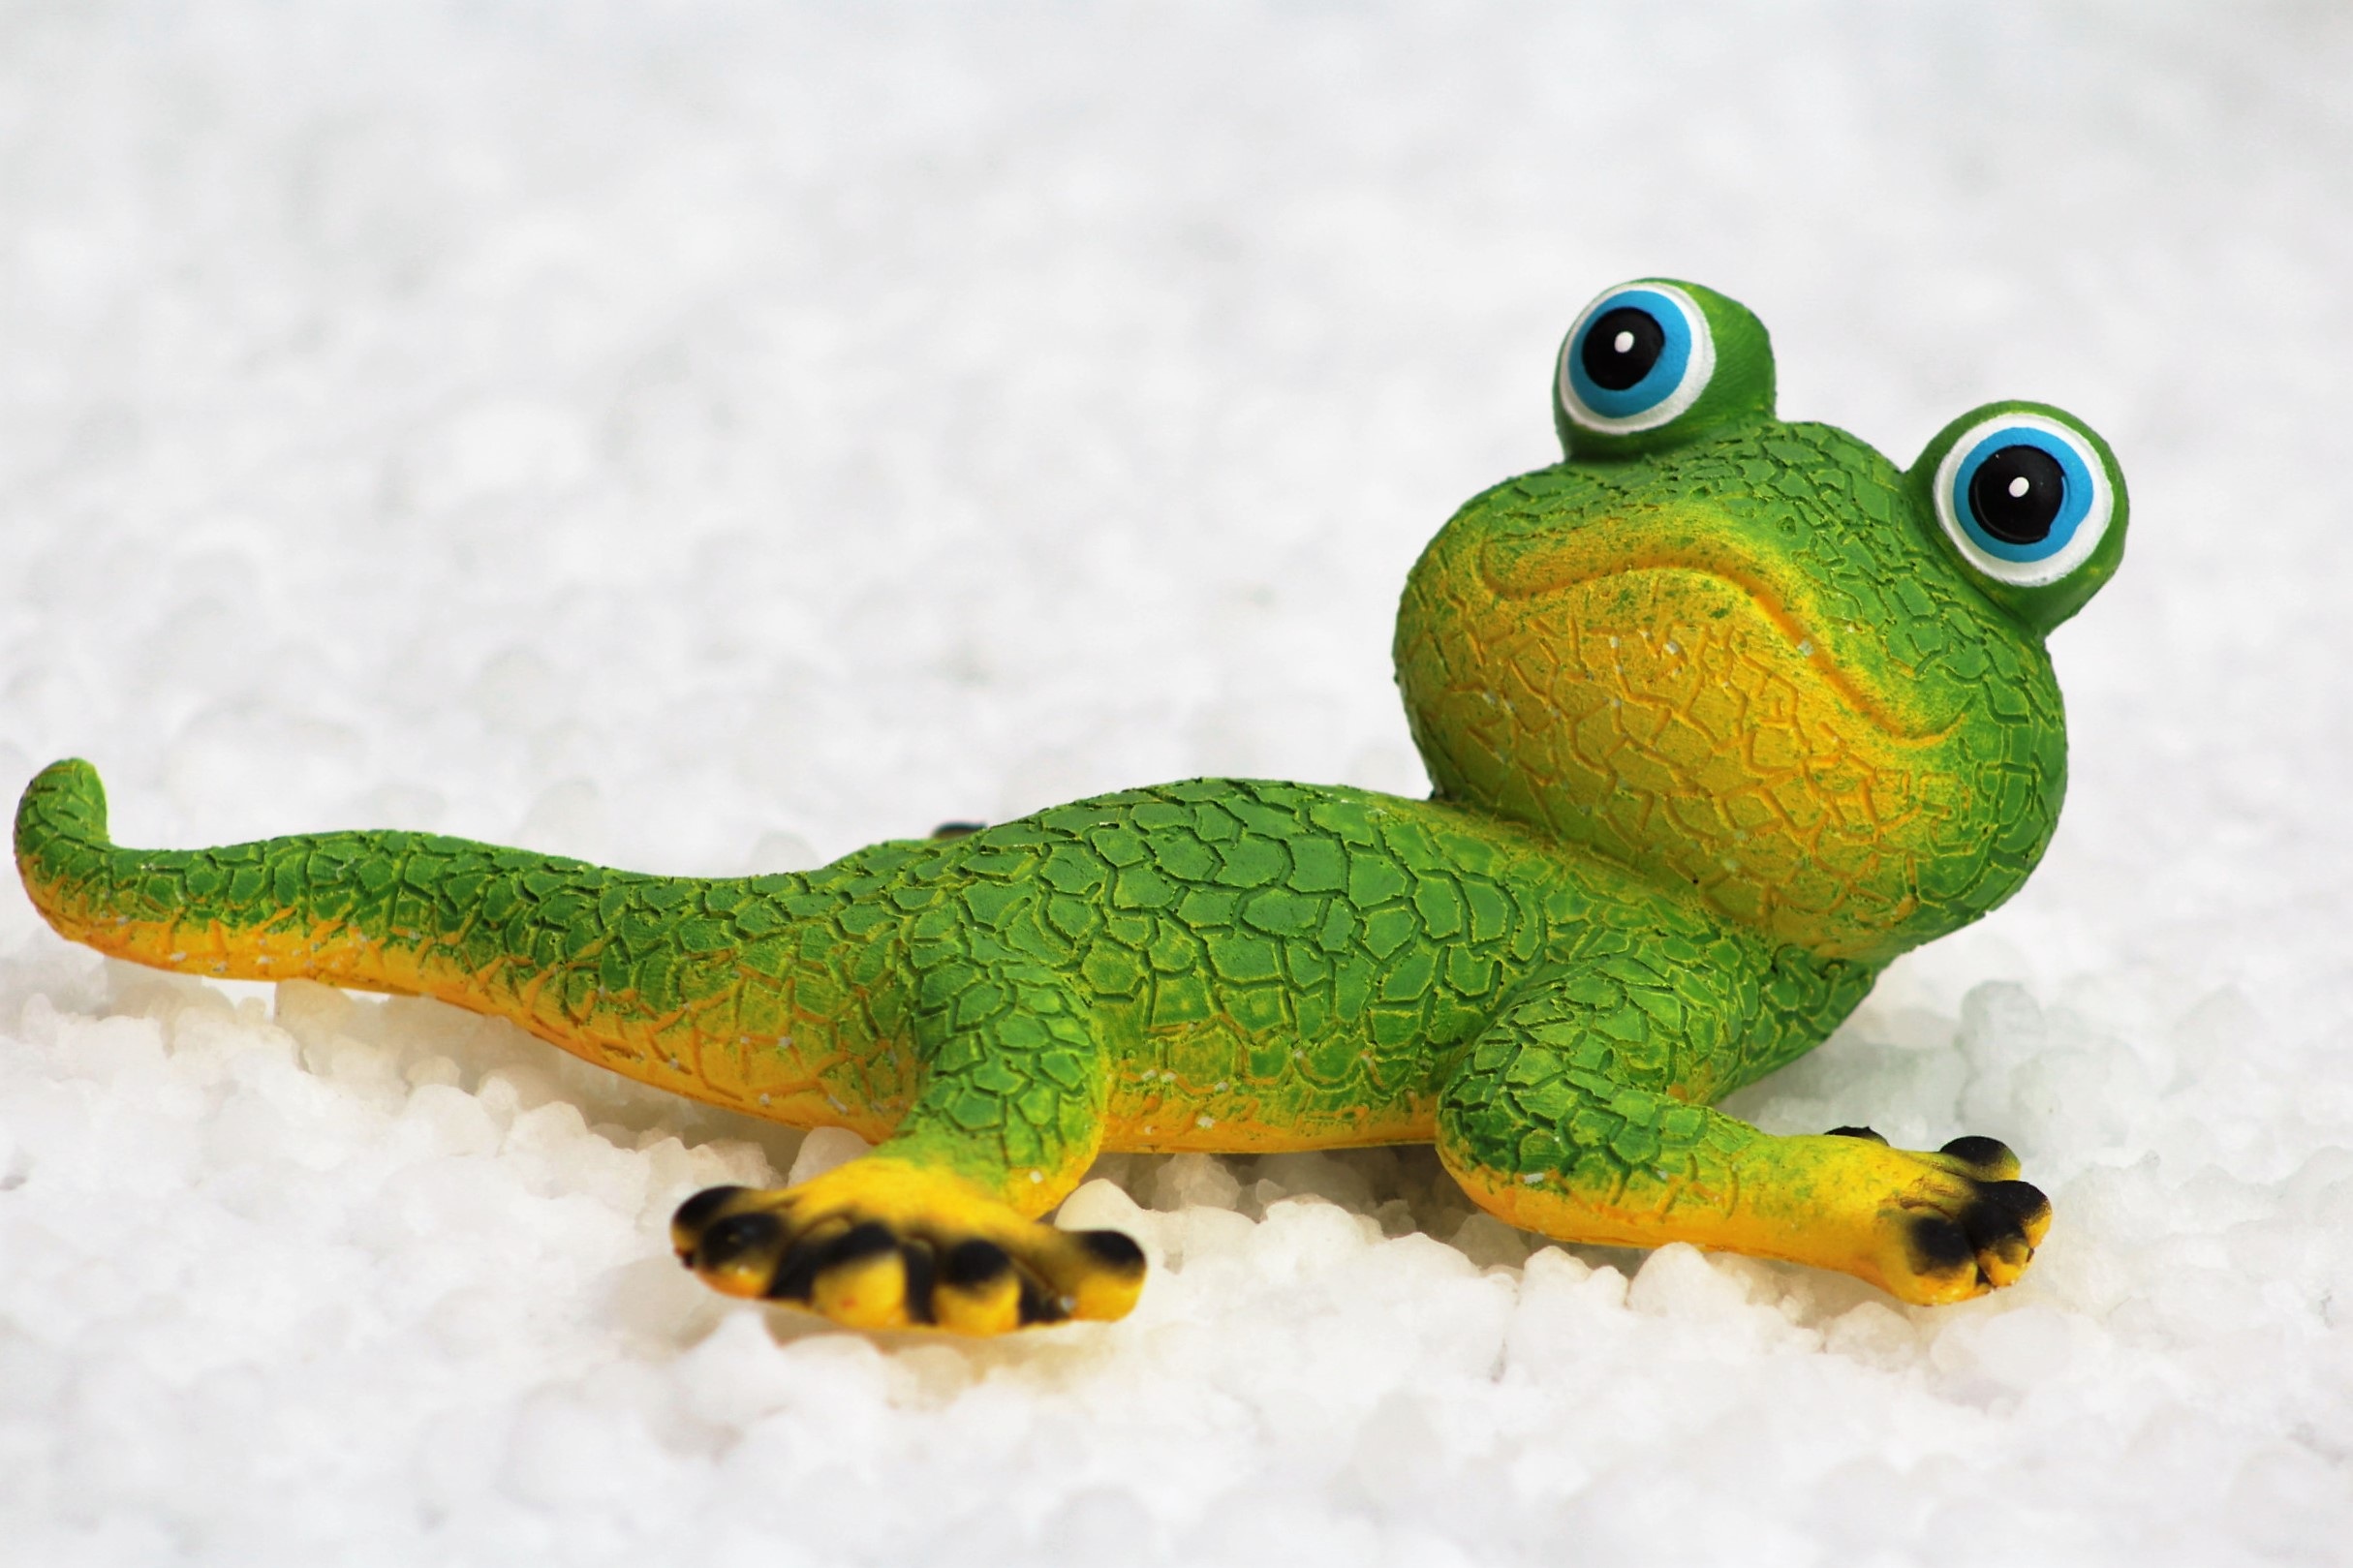
snow, cold, animal, cute, ice, green, frog, reptile, amphibian, yellow, fauna, gecko, figure, vertebrate, funny, hail, salamandridae